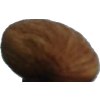
Label: almonds